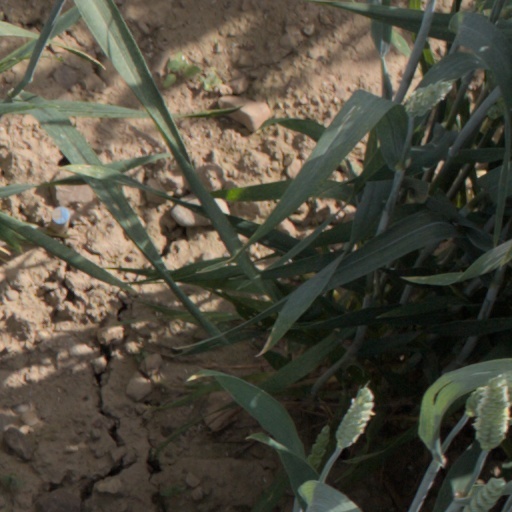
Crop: wheat